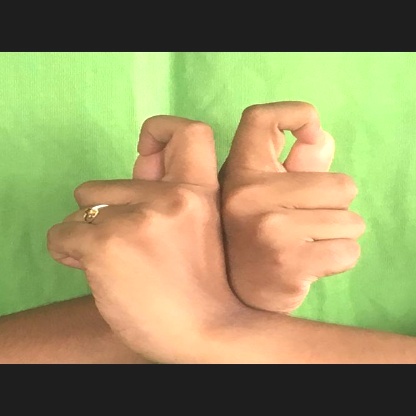
Mudra: Berunda